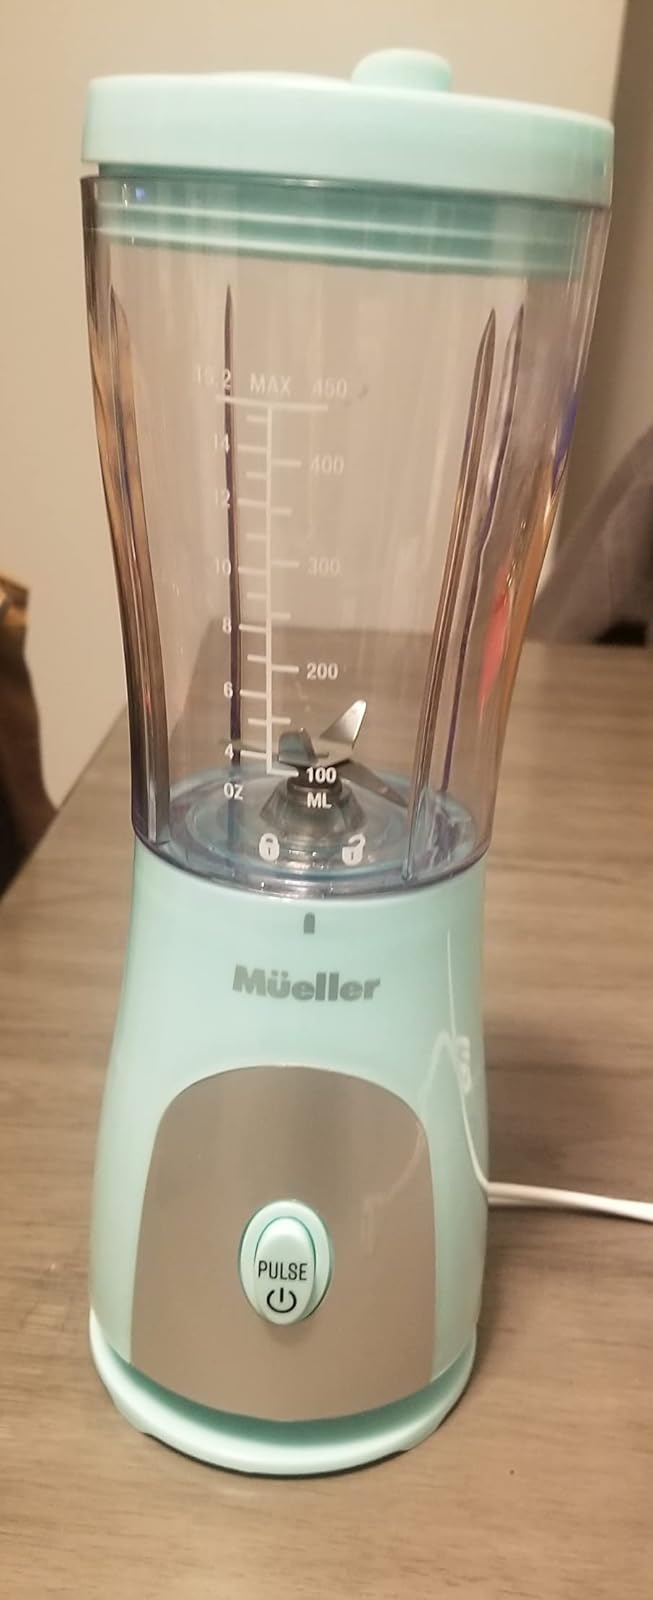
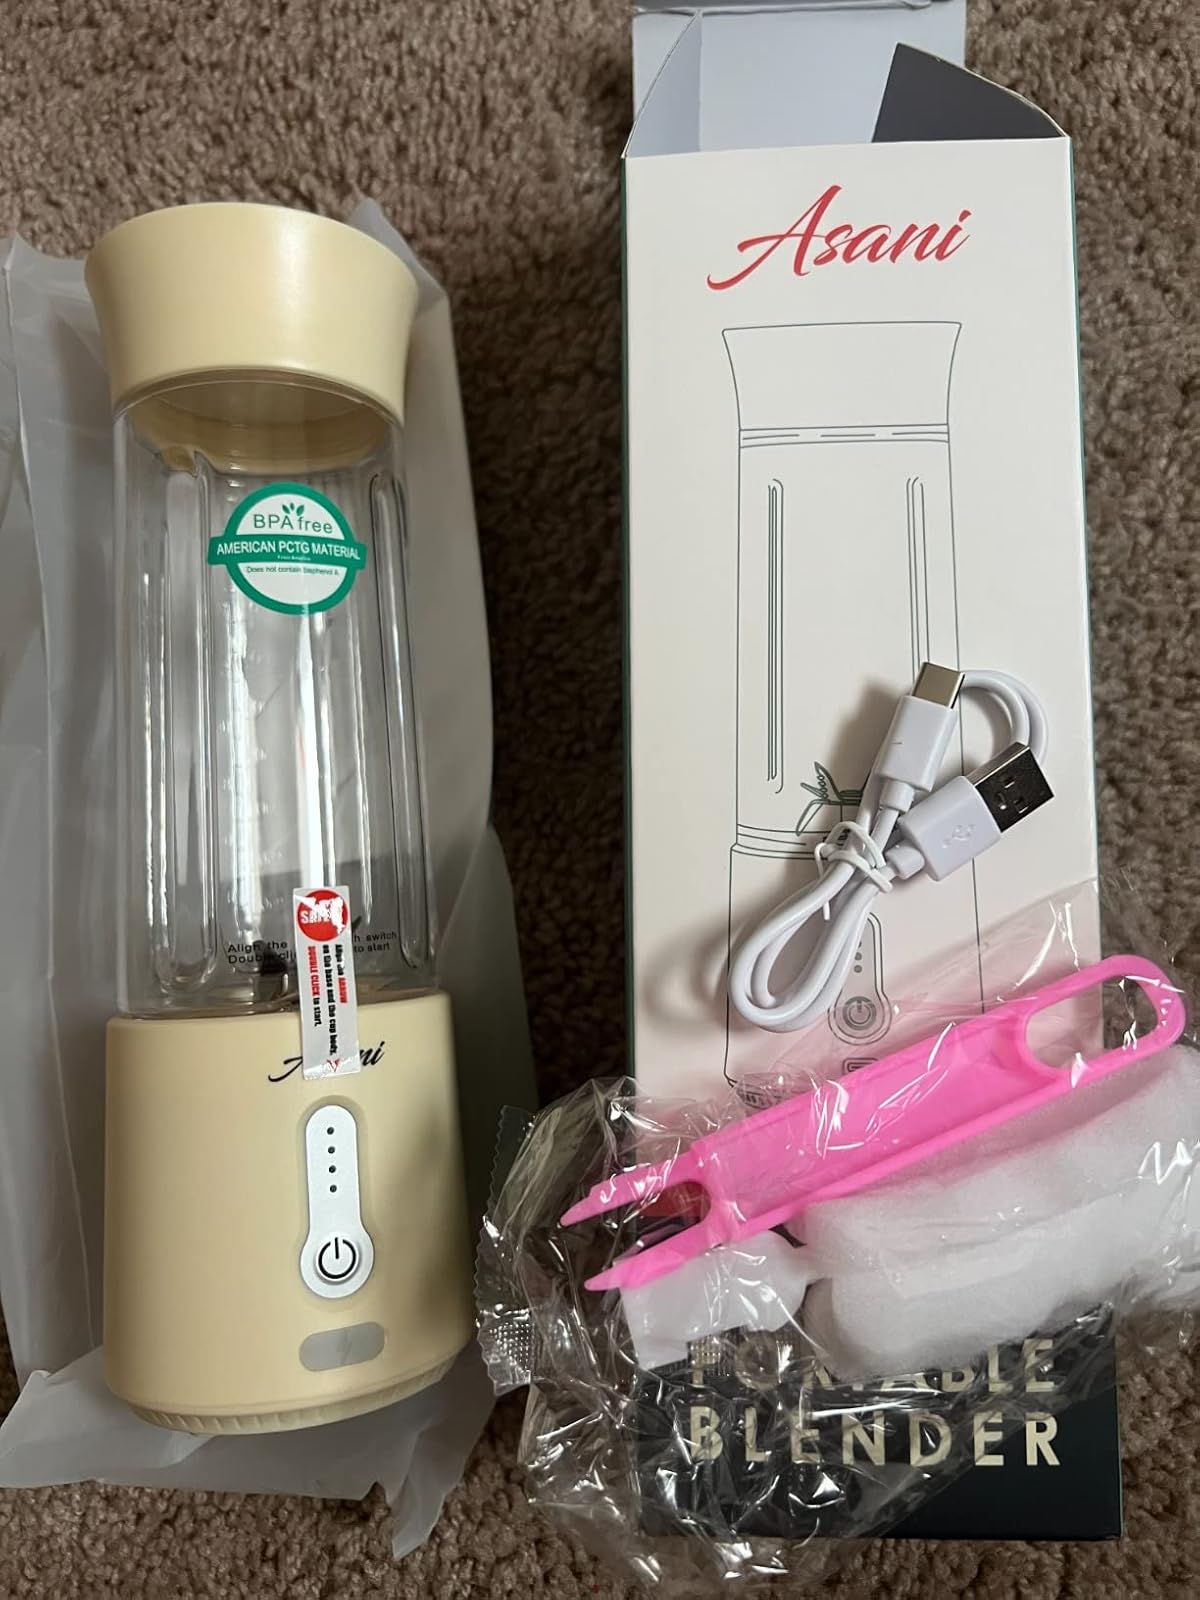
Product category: items_blender
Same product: no